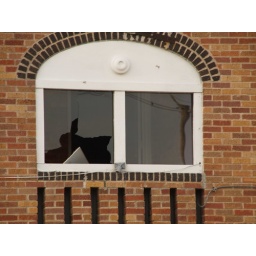
Houston Texas walking around the Old Montrose neighborhood down Westheimer street 2010 Building Streets Signs Vintage